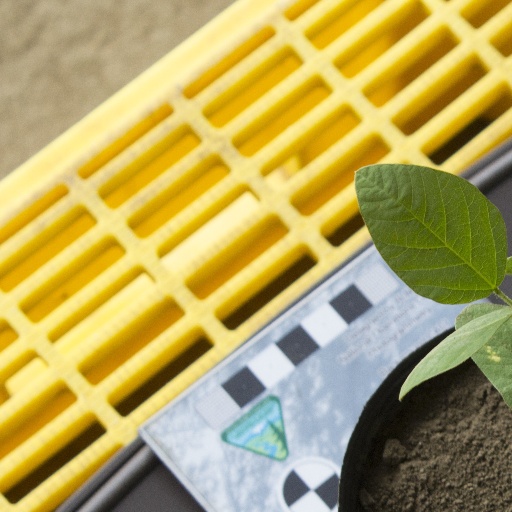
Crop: soybean